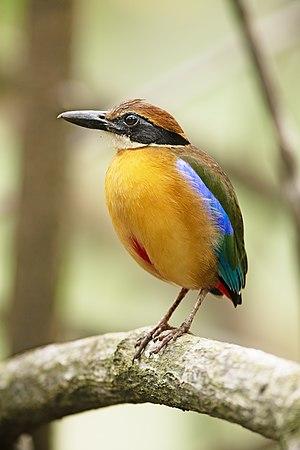
La Brève des palétuviers est une espèce de passereau appartenant à la famille des Pittidae. Elle est originaire d'Asie du sud-est.